Lips Are Movin

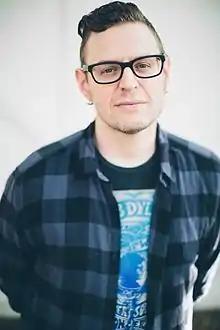
Kevin Kadish in a black t-shirt and unbuttoned checkered shirt wearing glasses

American songwriter Kevin Kadish met Meghan Trainor in June 2013 at the request of Carla Wallace, the co-owner of Trainor's publishing firm Big Yellow Dog Music. Kadish liked Trainor's voice and booked a writing session with her. They subsequently co-wrote the song "All About That Bass" in November 2013 and pitched it to different record labels, all of which turned it down due to its doo-wop pop production as synth-pop was more popular at the time. L.A. Reid, the chairman of Epic Records, heard it and encouraged Trainor to record it herself. She signed with the label in 2014 and released it as her debut single in June that year. The song reached number1 in 58 countries and sold 11 million units worldwide.